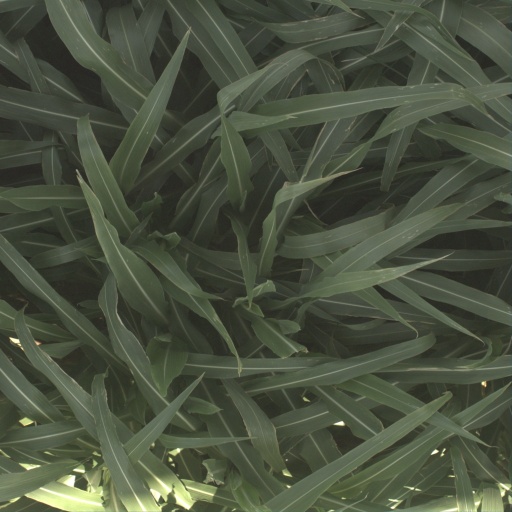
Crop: sorghum